Norway men's national ice hockey team

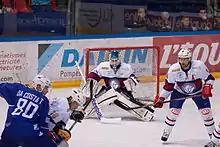
Game between France and Norway at Patinoire Pôle Sud in 2013.

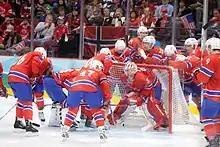
Norwegian players prior to a game during the 2010 Winter Olympics, where they finished in 12th place.

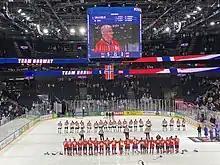
Norwegian team's victory ceremony in at the 2022 World Championships

The appointment of Ronald Pettersson as head coach in 1980 heralded an era of Swedish influence on Norway's international ice hockey. For the next nine years, four Swedish coaches in a row took charge of a team that proved to be highly unstable. For Pettersson, the 1981 World Championships were a disappointment. Wins against Yugoslavia and Japan were barely enough to avoid relegation from Pool B. His successor, Arne Strömberg, experienced similar difficulties. At the 1982 World Championships, an otherwise strong performance was blighted by losses against newly promoted China and Austria.